Carlo Sibilia

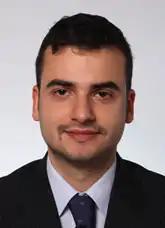
Carlo Sibilia in 2013.

Carlo Sibilia (born 7 February 1986) is an Italian politician who has been an MP from the Five Star Movement since 2013.